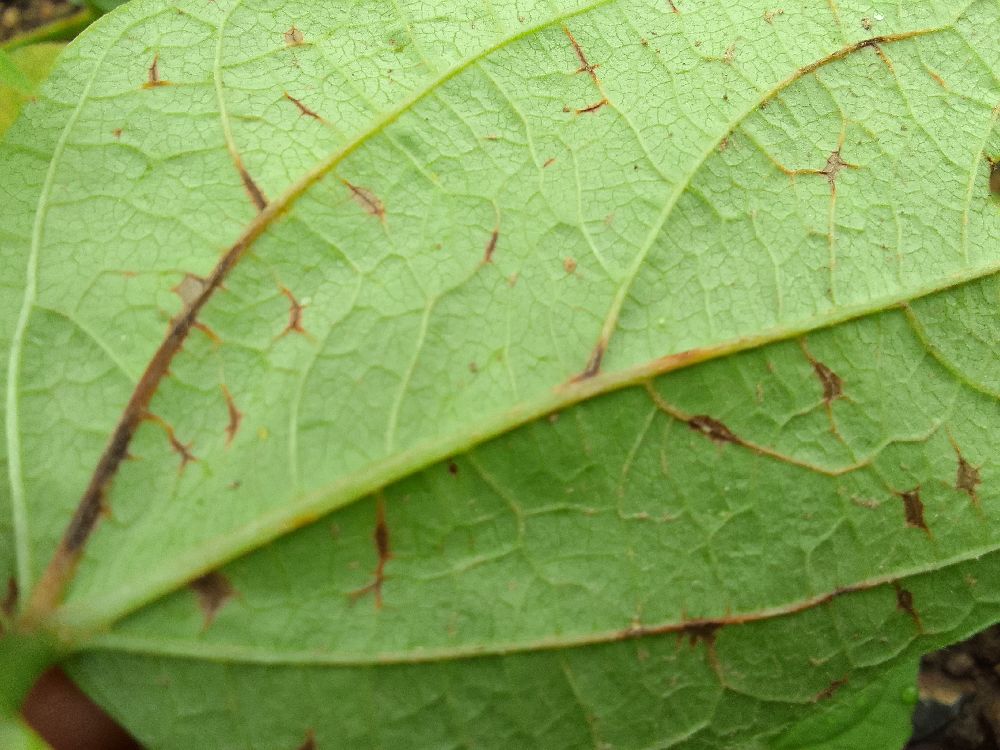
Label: anthracnose